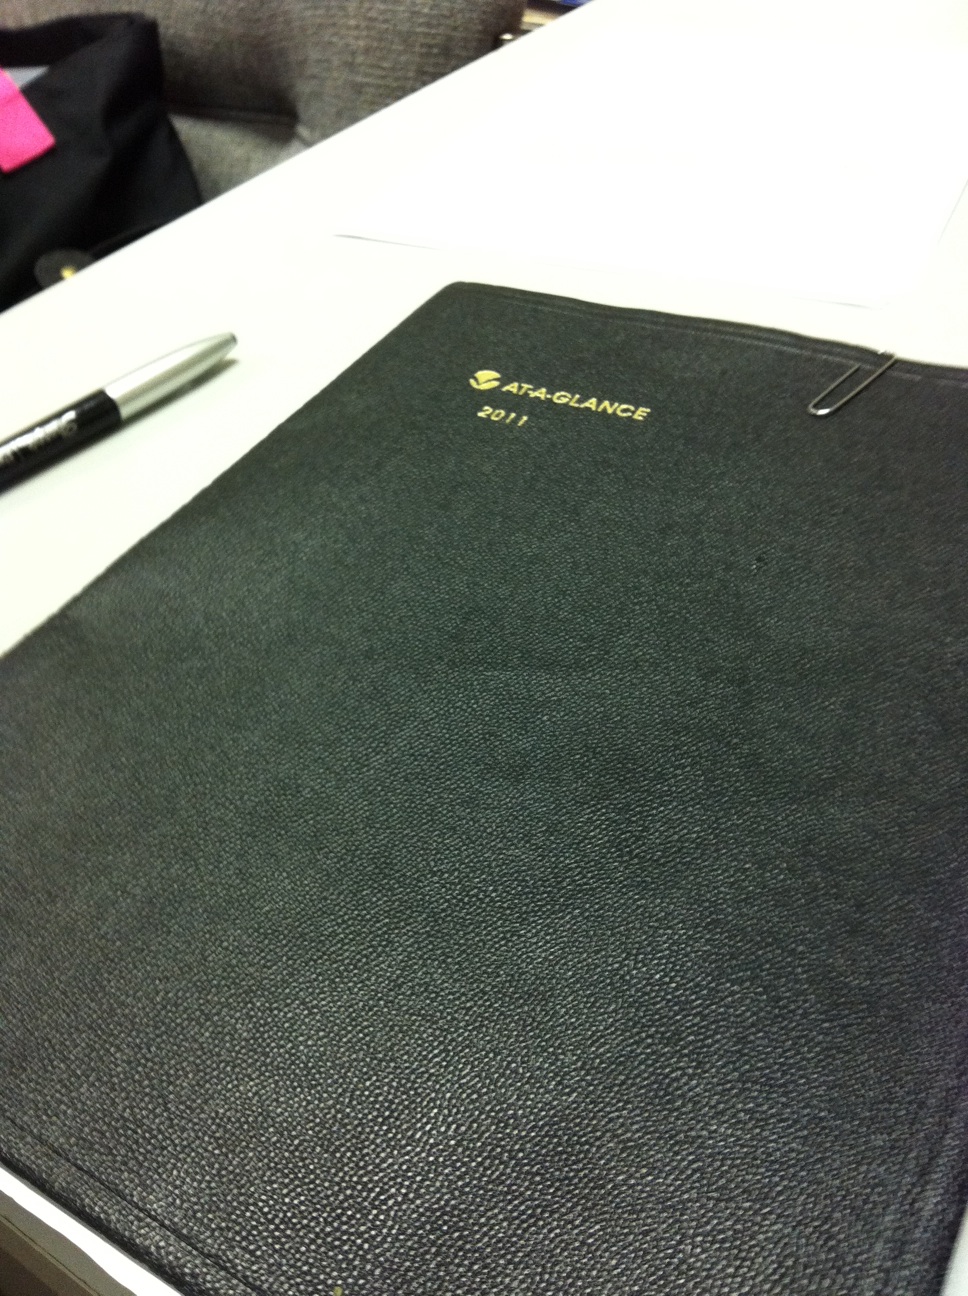Question: Oh yes, something's happening, Cause I see the wheel moving. Okay. Did you tap on the mic? Yeah. Anything happening?
Answer: unanswerable